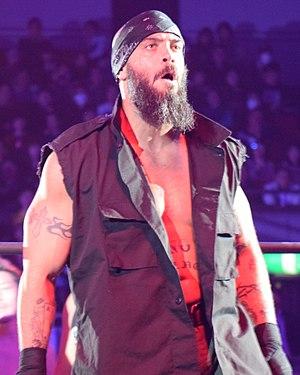
Jamin Pugh est un catcheur américain né le 25 janvier 1984 plus connu sous le nom de Jay Briscoe. Il travaille actuellement à la Ring of Honor.